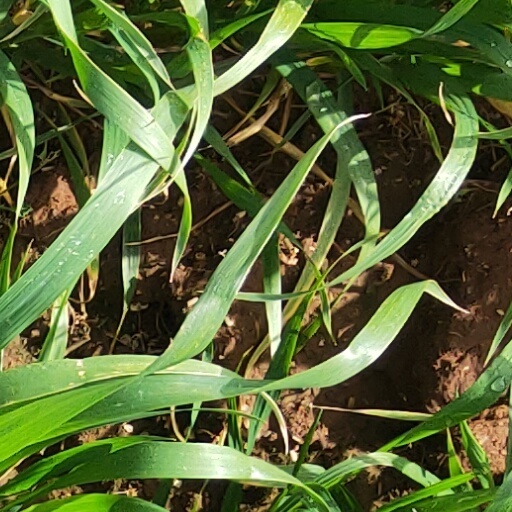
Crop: wheat